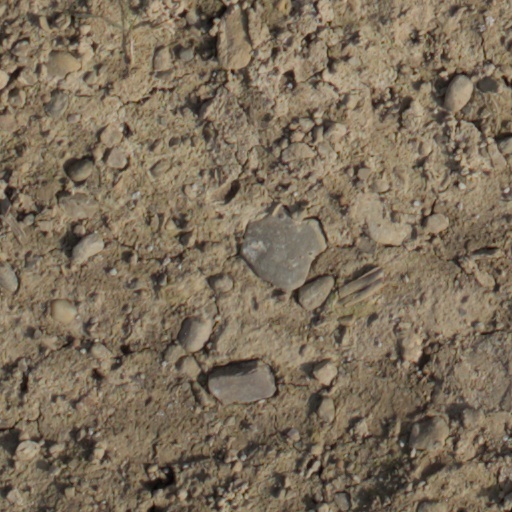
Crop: wheat